War 2410

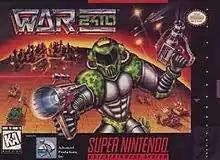
Box art

War 2410 is a turn-based strategy video game for the Super Nintendo Entertainment System developed by American studio Advanced Productions that takes place in the year 2410.